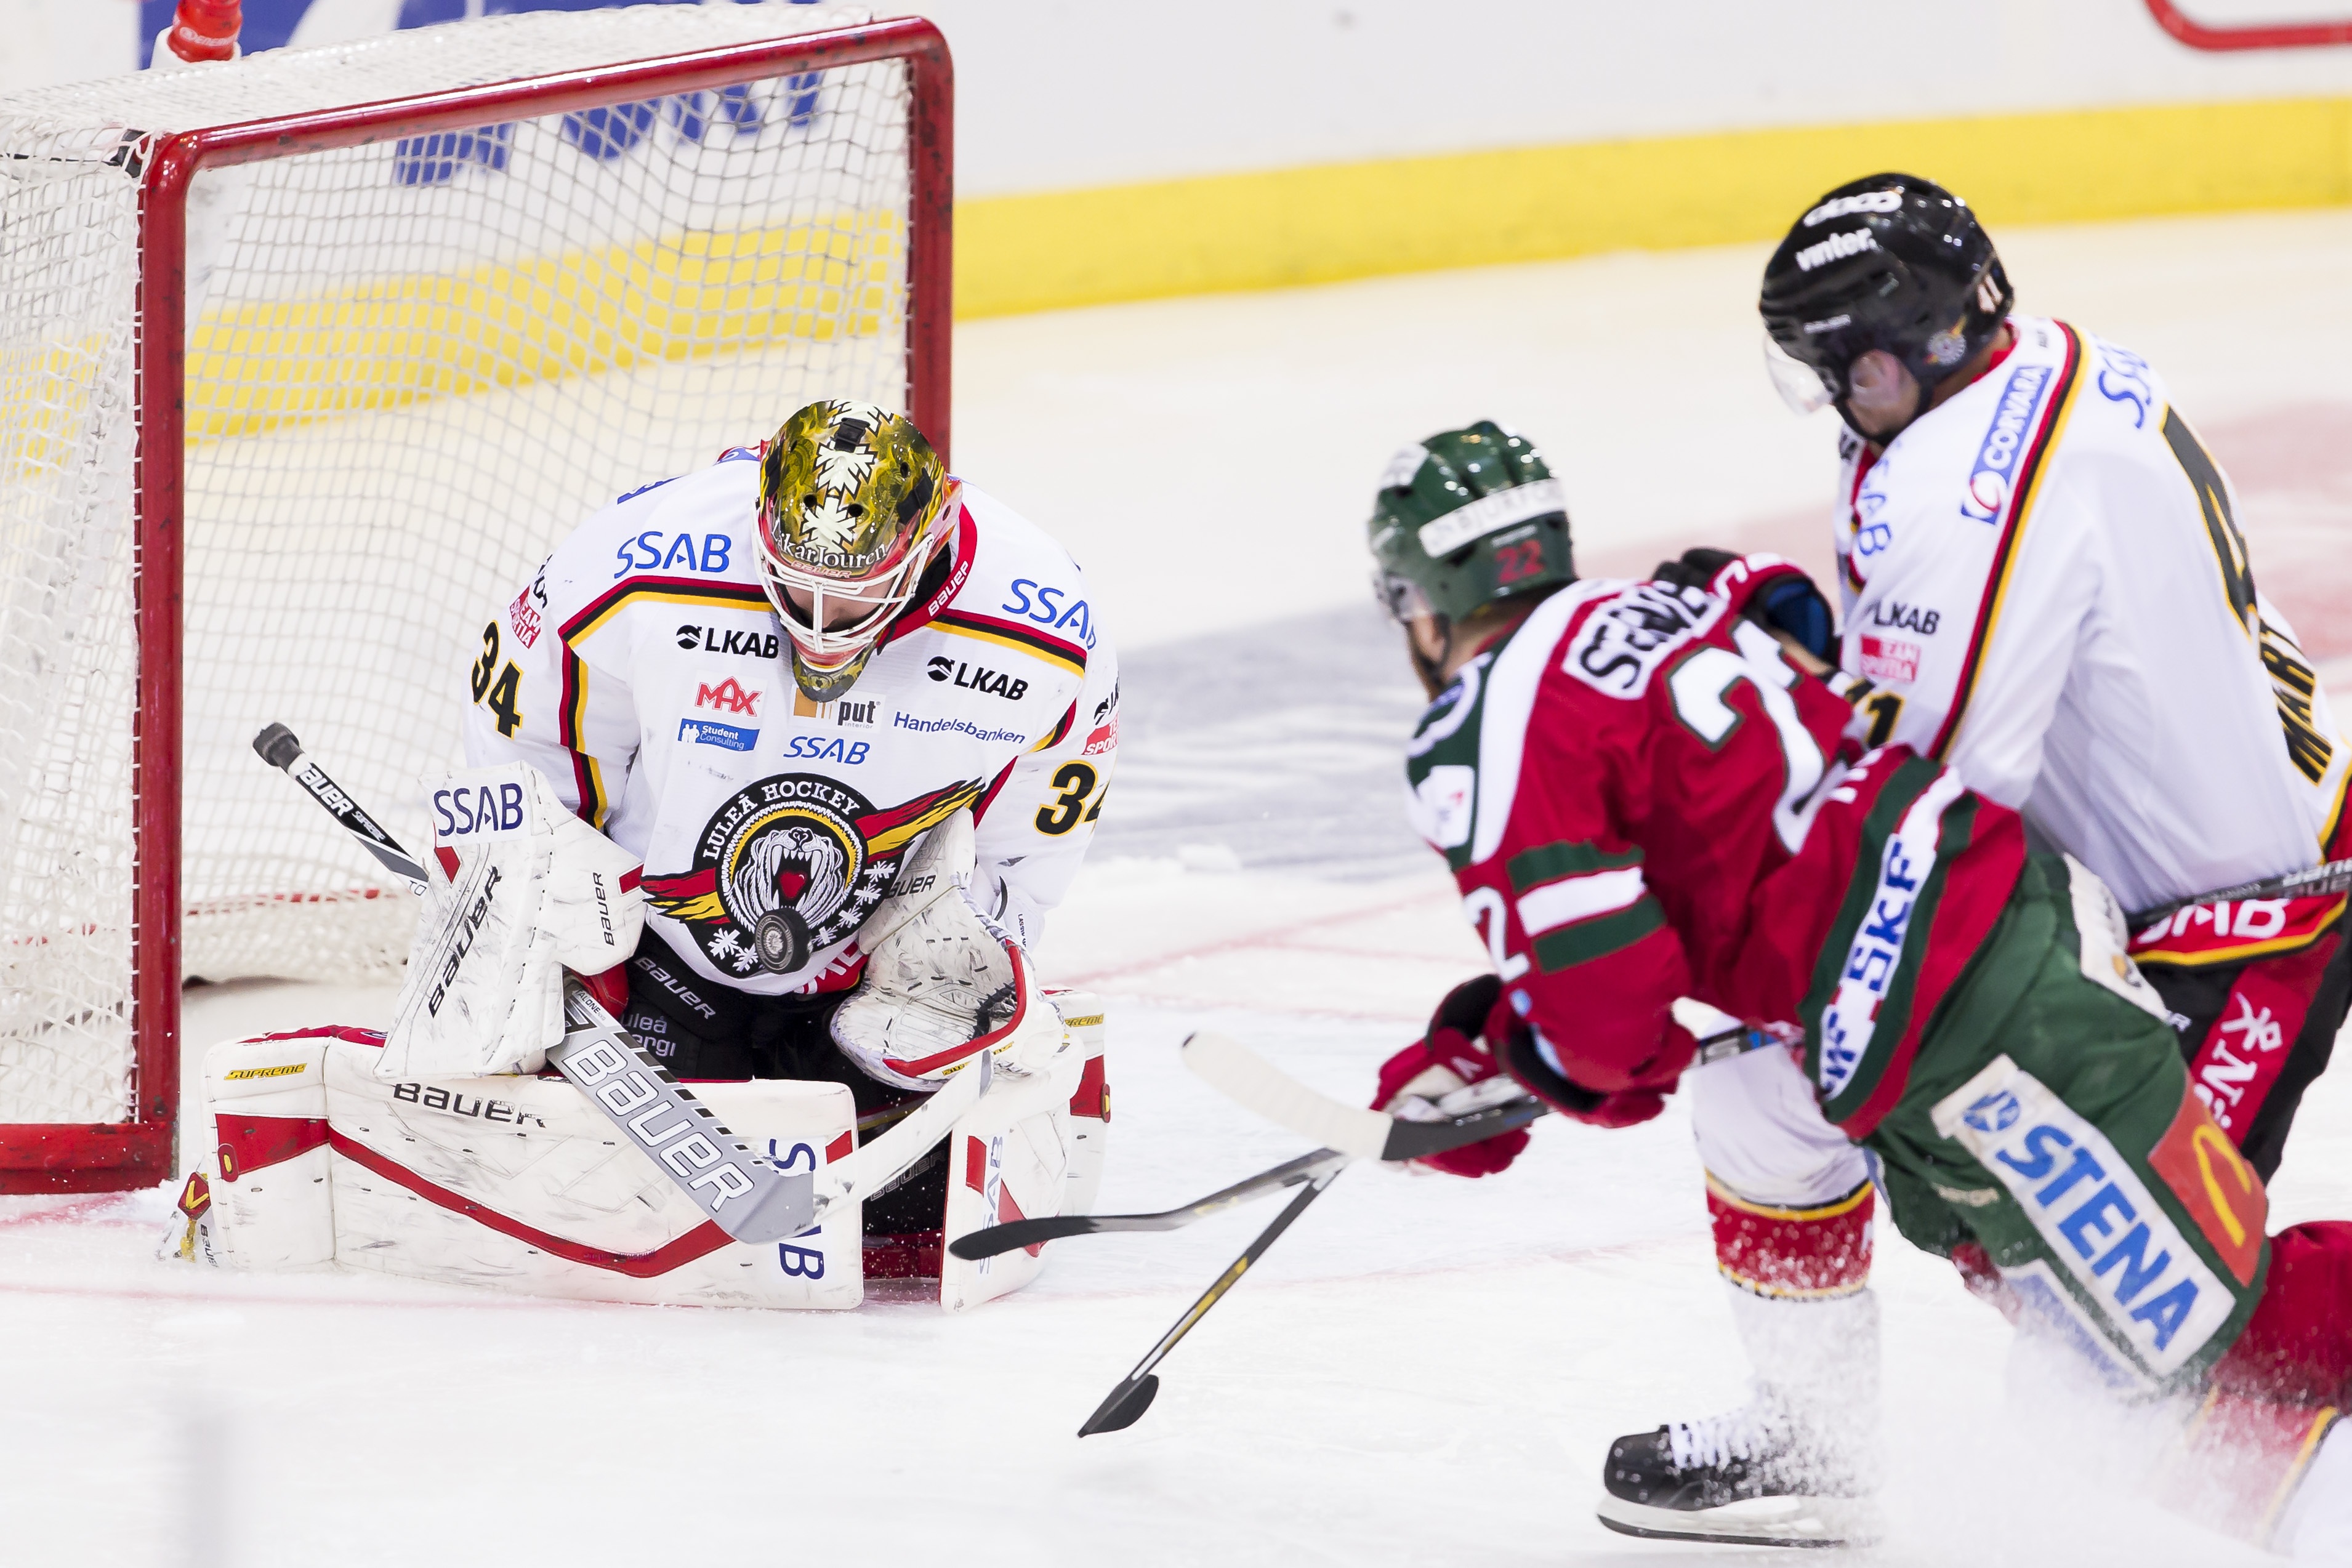
player, ice hockey, hockey, sports, lucas, lule, ball game, team sport, goaltender, roller in line hockey, stick and ball games, college ice hockey, ice hockey position, defenseman, fr lunda, robin figren